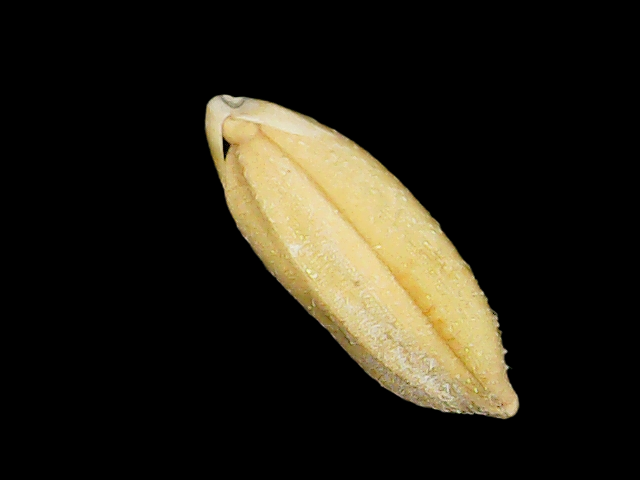
Rice variety: Binadhan08